J.H. Moores Memorial Natatorium

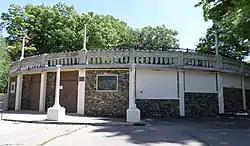

The J.H. Moores Memorial Natatorium, also known as the Moores Park Pool, is a natatorium located at 2700 Moores River Drive in Lansing, Michigan. It was listed on the National Register of Historic Places in 1985. The pool at Moores Park was the prototype of what became known as the "Bintz Pool," an oval structure located entirely above ground, which was particularly suited to urban areas.